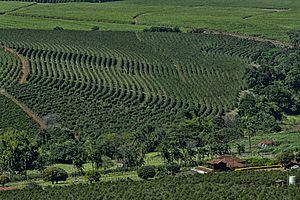
Le café étant l'une des cultures commerciales les plus importantes dans le monde, l'impact écologique de sa production et de sa consommation fait l'objet d'un intense intérêt aussi bien universitaire, politique, que médiatique.